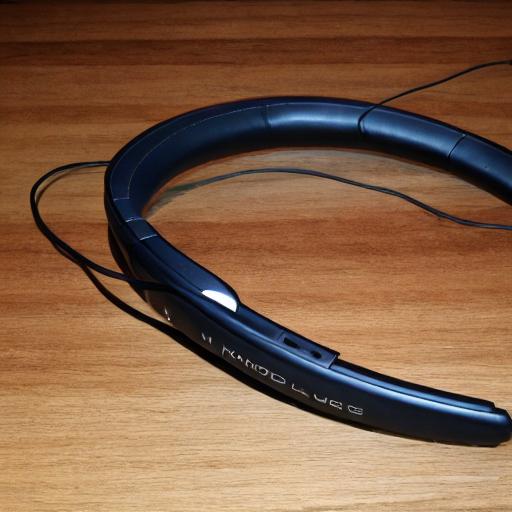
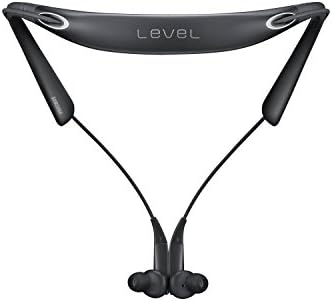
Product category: headphones
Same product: no